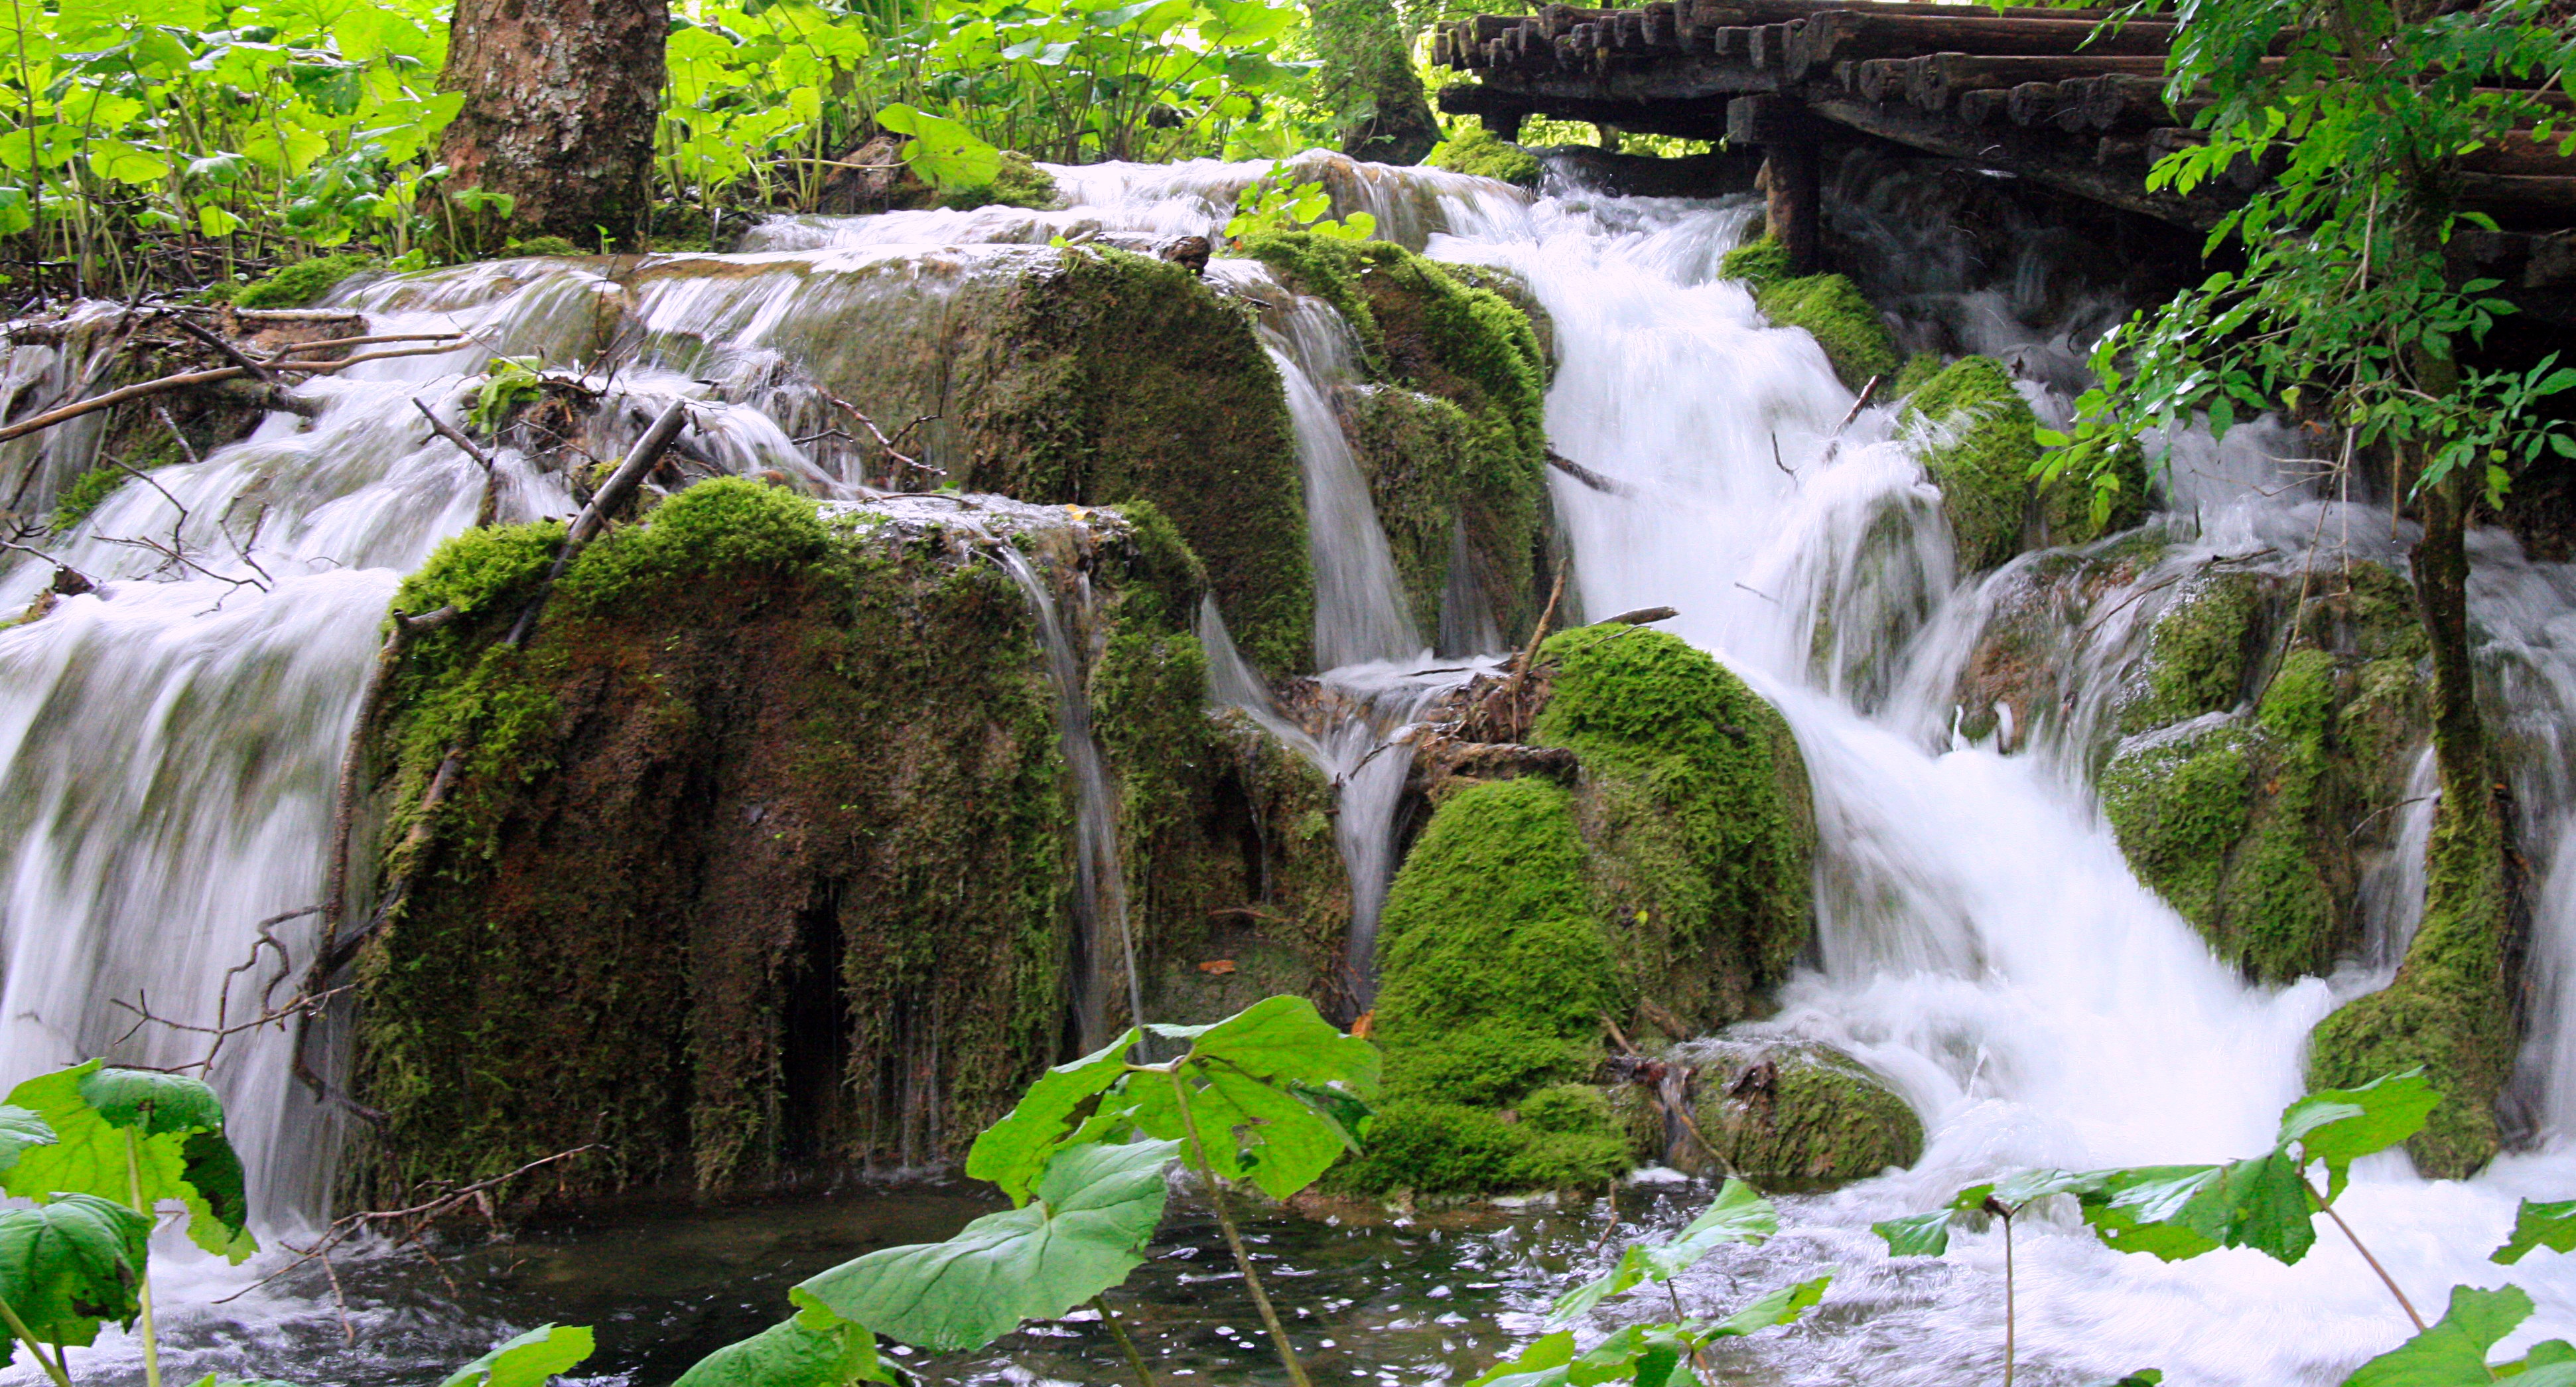
landscape, water, nature, waterfall, stream, cascade, jungle, park, body of water, rainforest, wasserfall, water feature, watercourse, natu